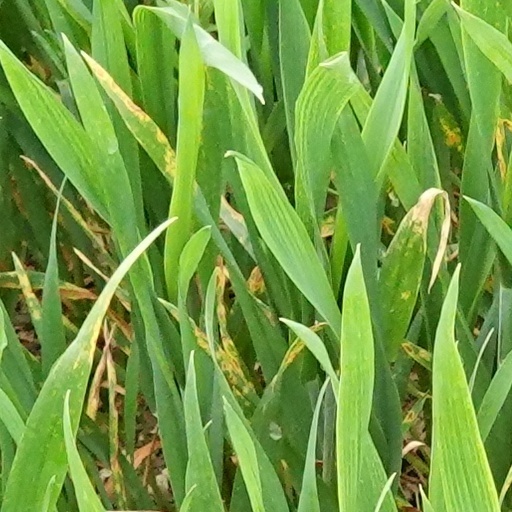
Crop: wheat